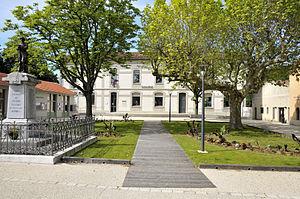
la mairie
Peyrins est une commune française située dans le département de la Drôme en région Auvergne-Rhône-Alpes.